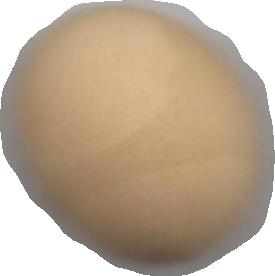
Variety: Grobogan